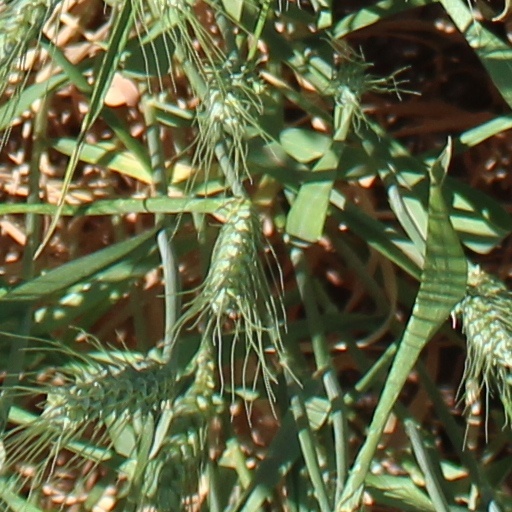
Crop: wheat